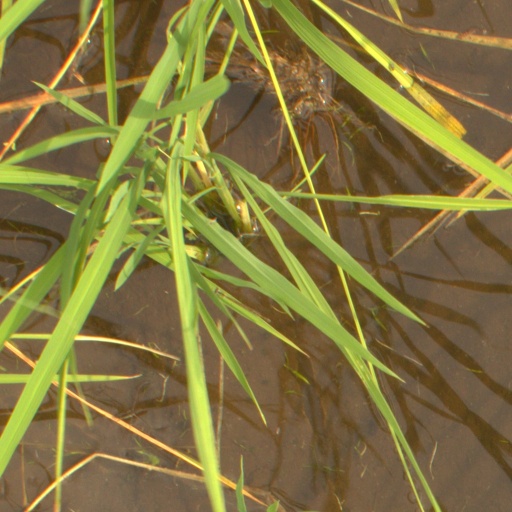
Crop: rice